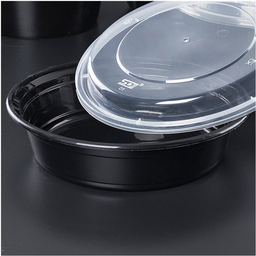
Label: plastic